Oğuzhan Bahadır

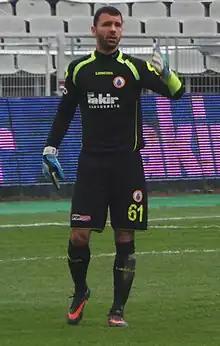
Oğuzhan Bahadır (2014)

Oğuzhan Bahadır (born December 24, 1979, in Ankara) is a Turkish football goalkeeper who plays for Kırklarelispor.